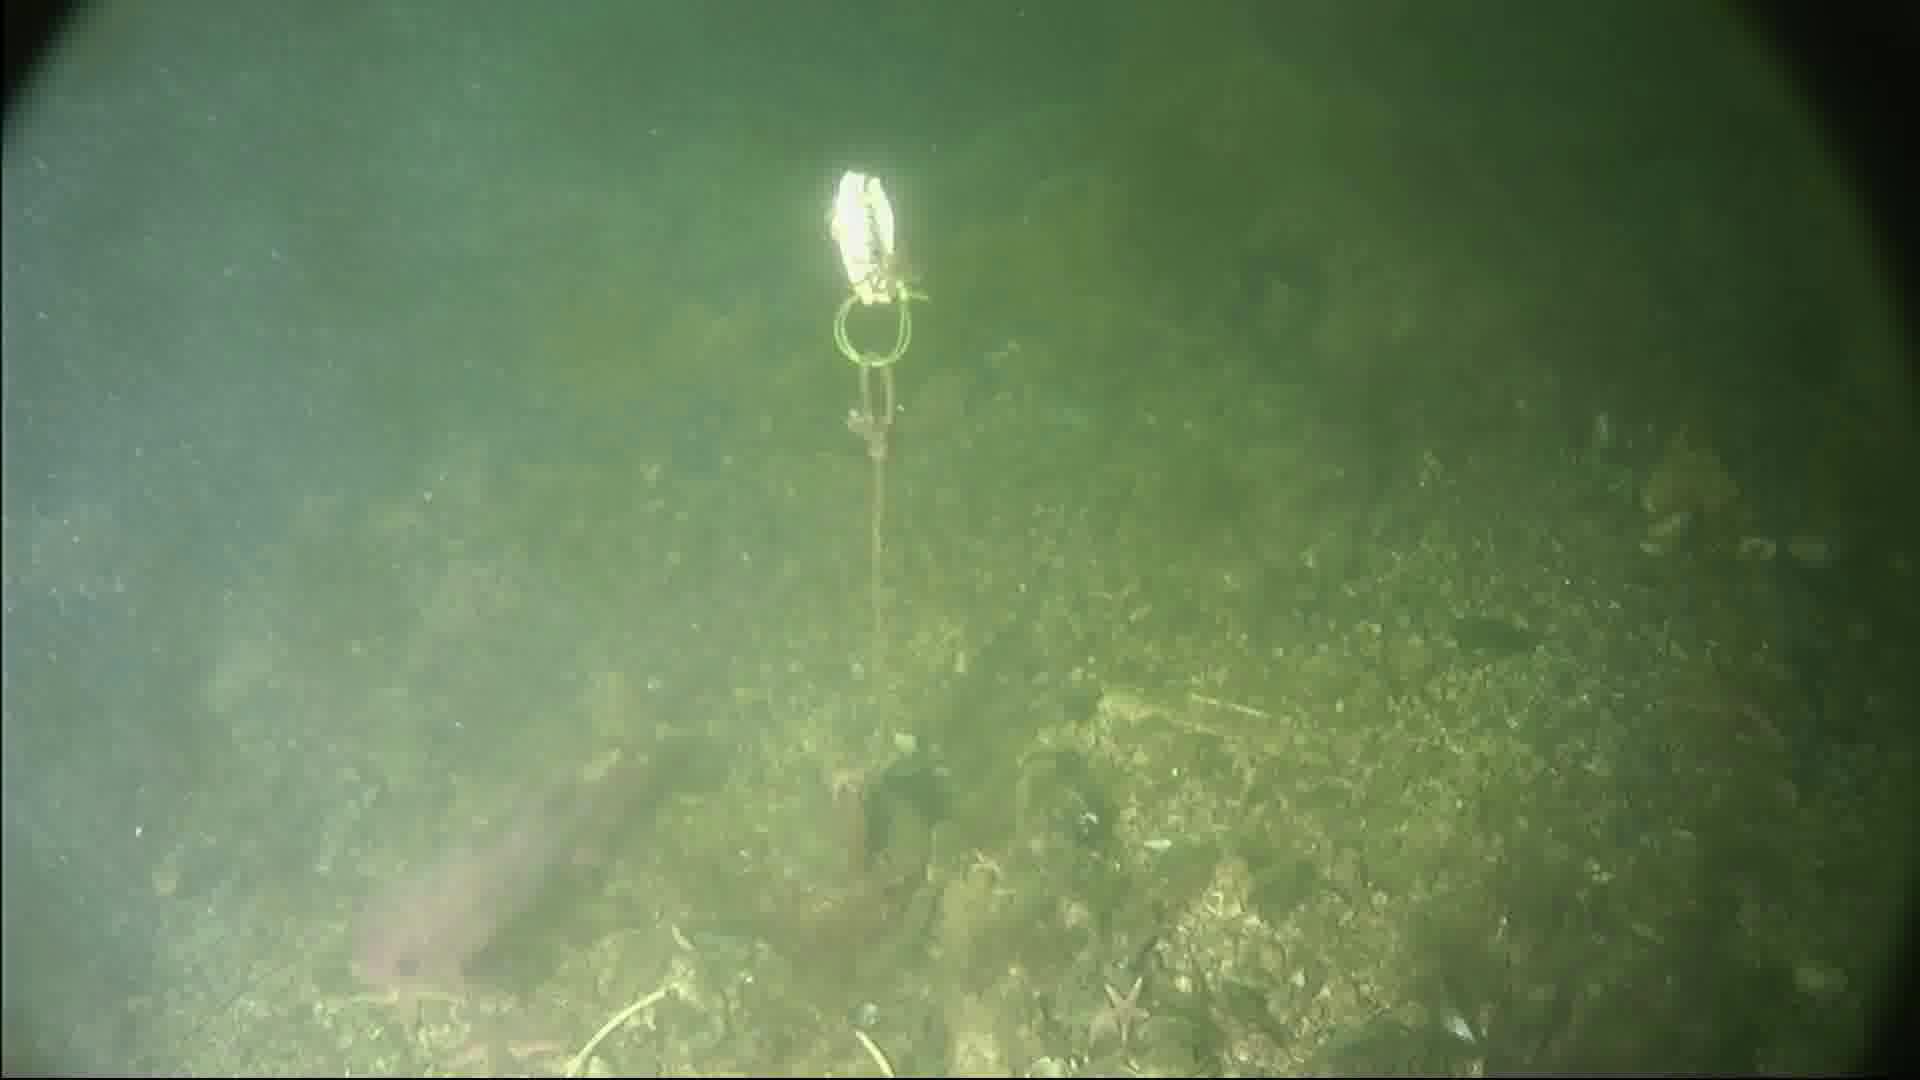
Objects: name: starfish
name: crab
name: fish